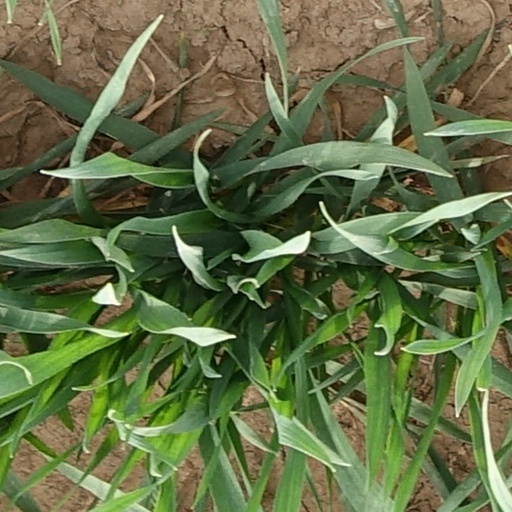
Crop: wheat